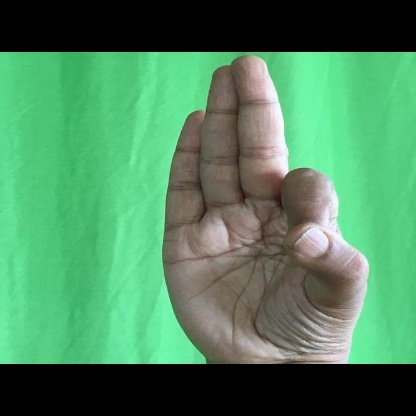
Mudra: Aralam